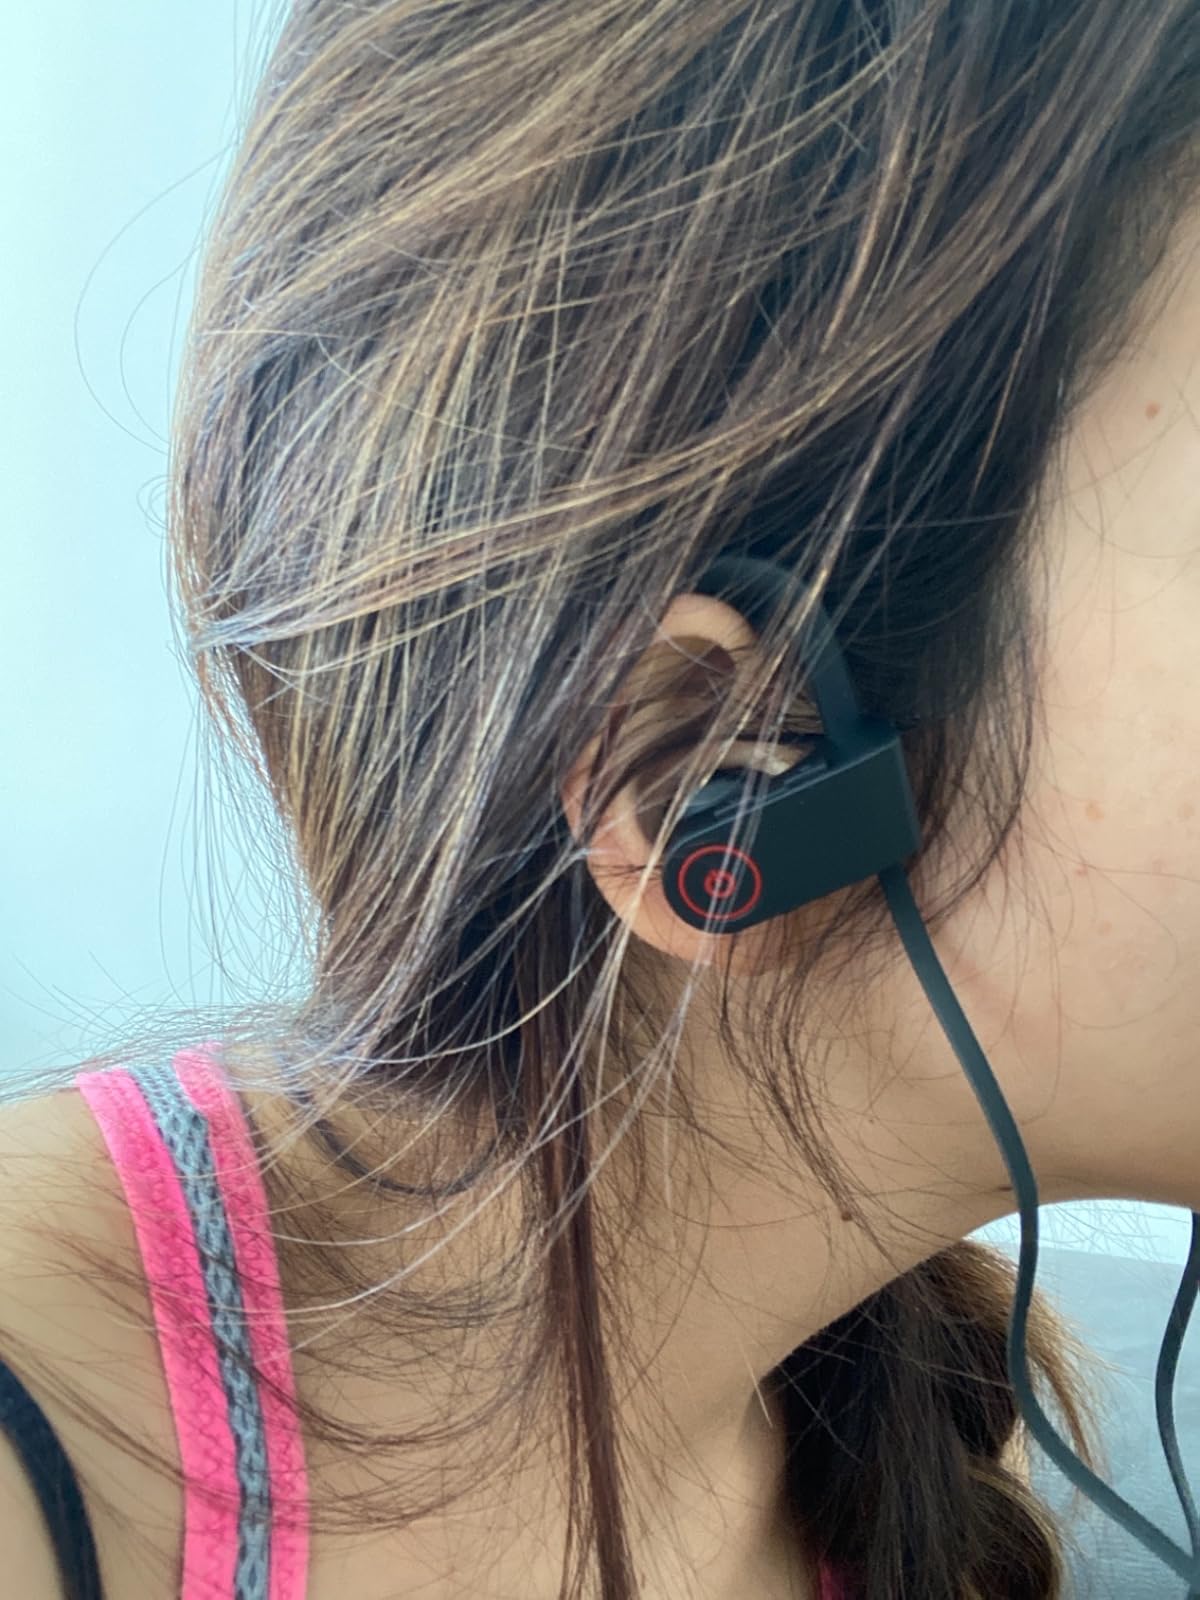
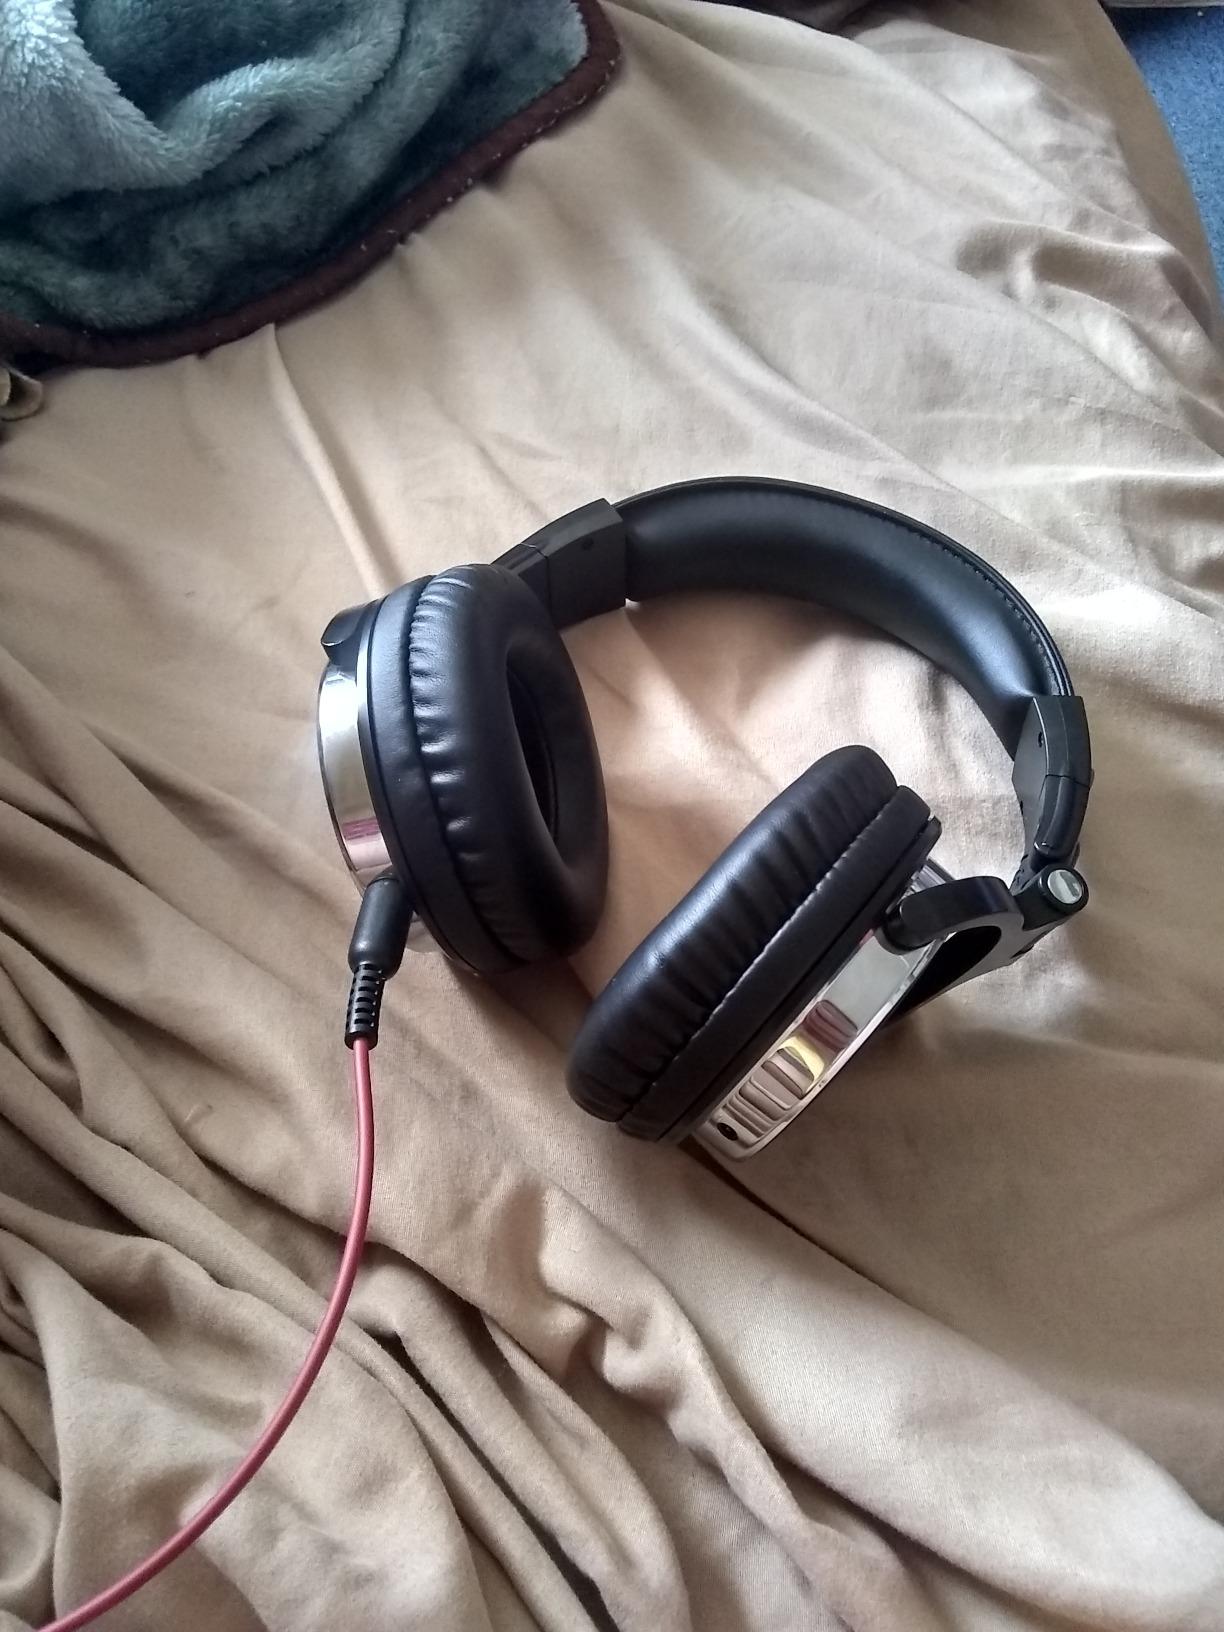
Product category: headphones
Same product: no